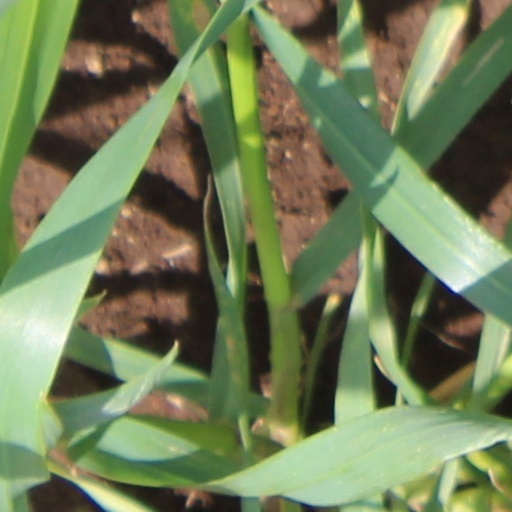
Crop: wheat